Nebukawa Station

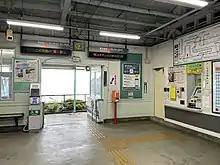
Ticket gate in July, 2022

Nebukawa Station first opened on December 21, 1922, when the section of the Atami-Odawara Line connecting Odawara with Manazuru was completed. On September 1, 1923, Nebukawa Station accident occurred due to the Great Kanto earthquake.